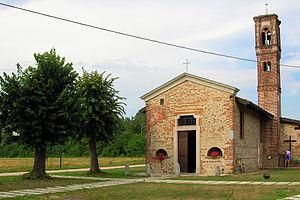
Nosate est une commune italienne de la ville métropolitaine de Milan dans la région Lombardie en Italie.